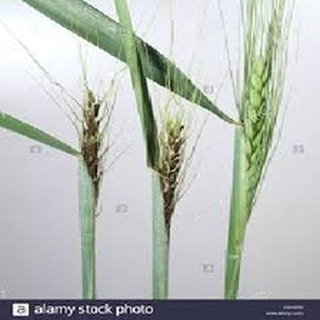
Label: wheat_smut